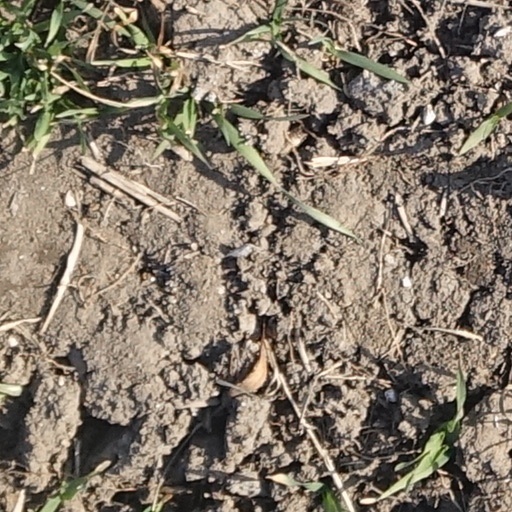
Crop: wheat